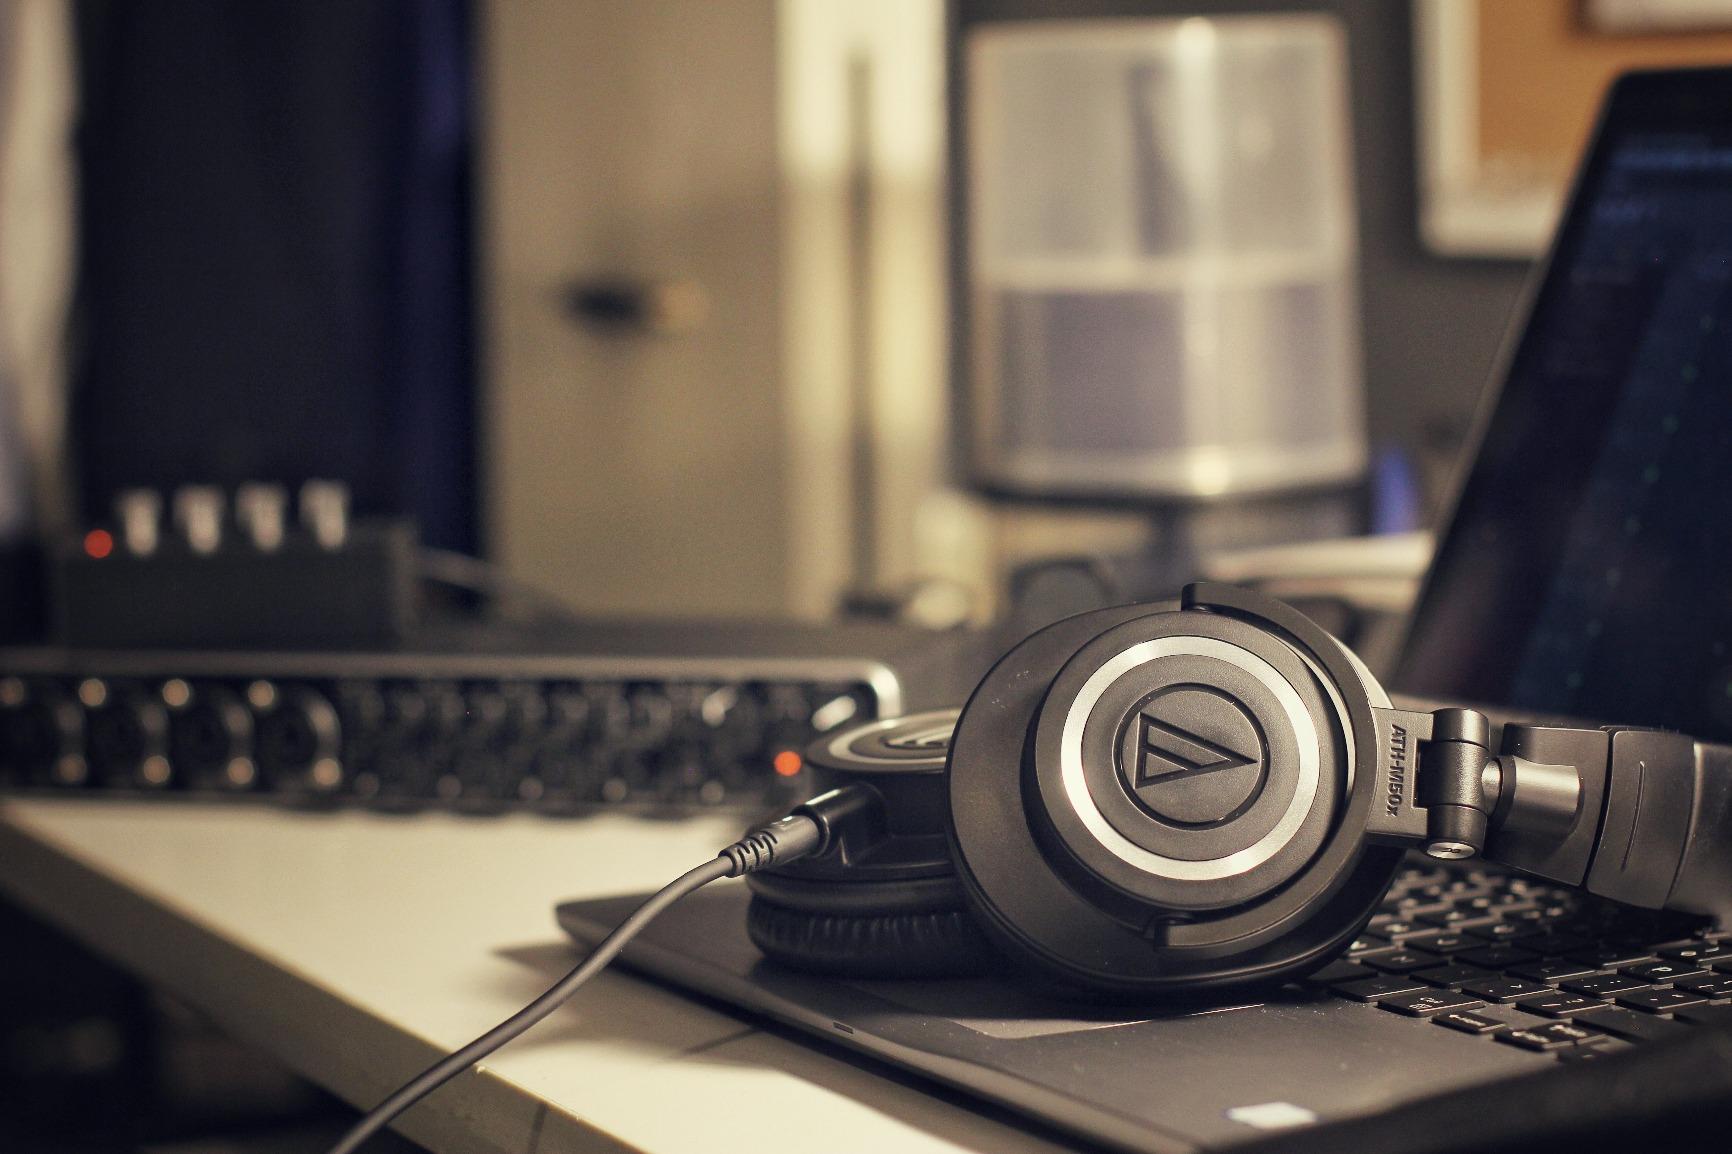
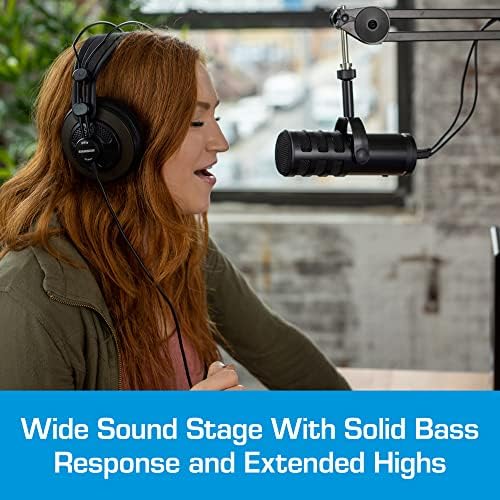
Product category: headphones
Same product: no